Alexander Dennis Enviro500

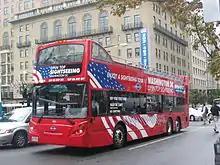
Gray Line open-top Enviro500 in Washington, D.C. in August 2008

Gray Line New York, owned by Twin America ordered 20 open-top Enviro500 for its sightseeing operations in New York and put them into service in spring 2005, these were the first open-top Enviro500 built (another 13 would later be ordered), it also had City Sightseeing contract. Gray Line also received 3 Enviro500 in summer 2005 for operation in San Francisco but these were converted to open-top and sold to Big Bus Tours Miami in 2015.